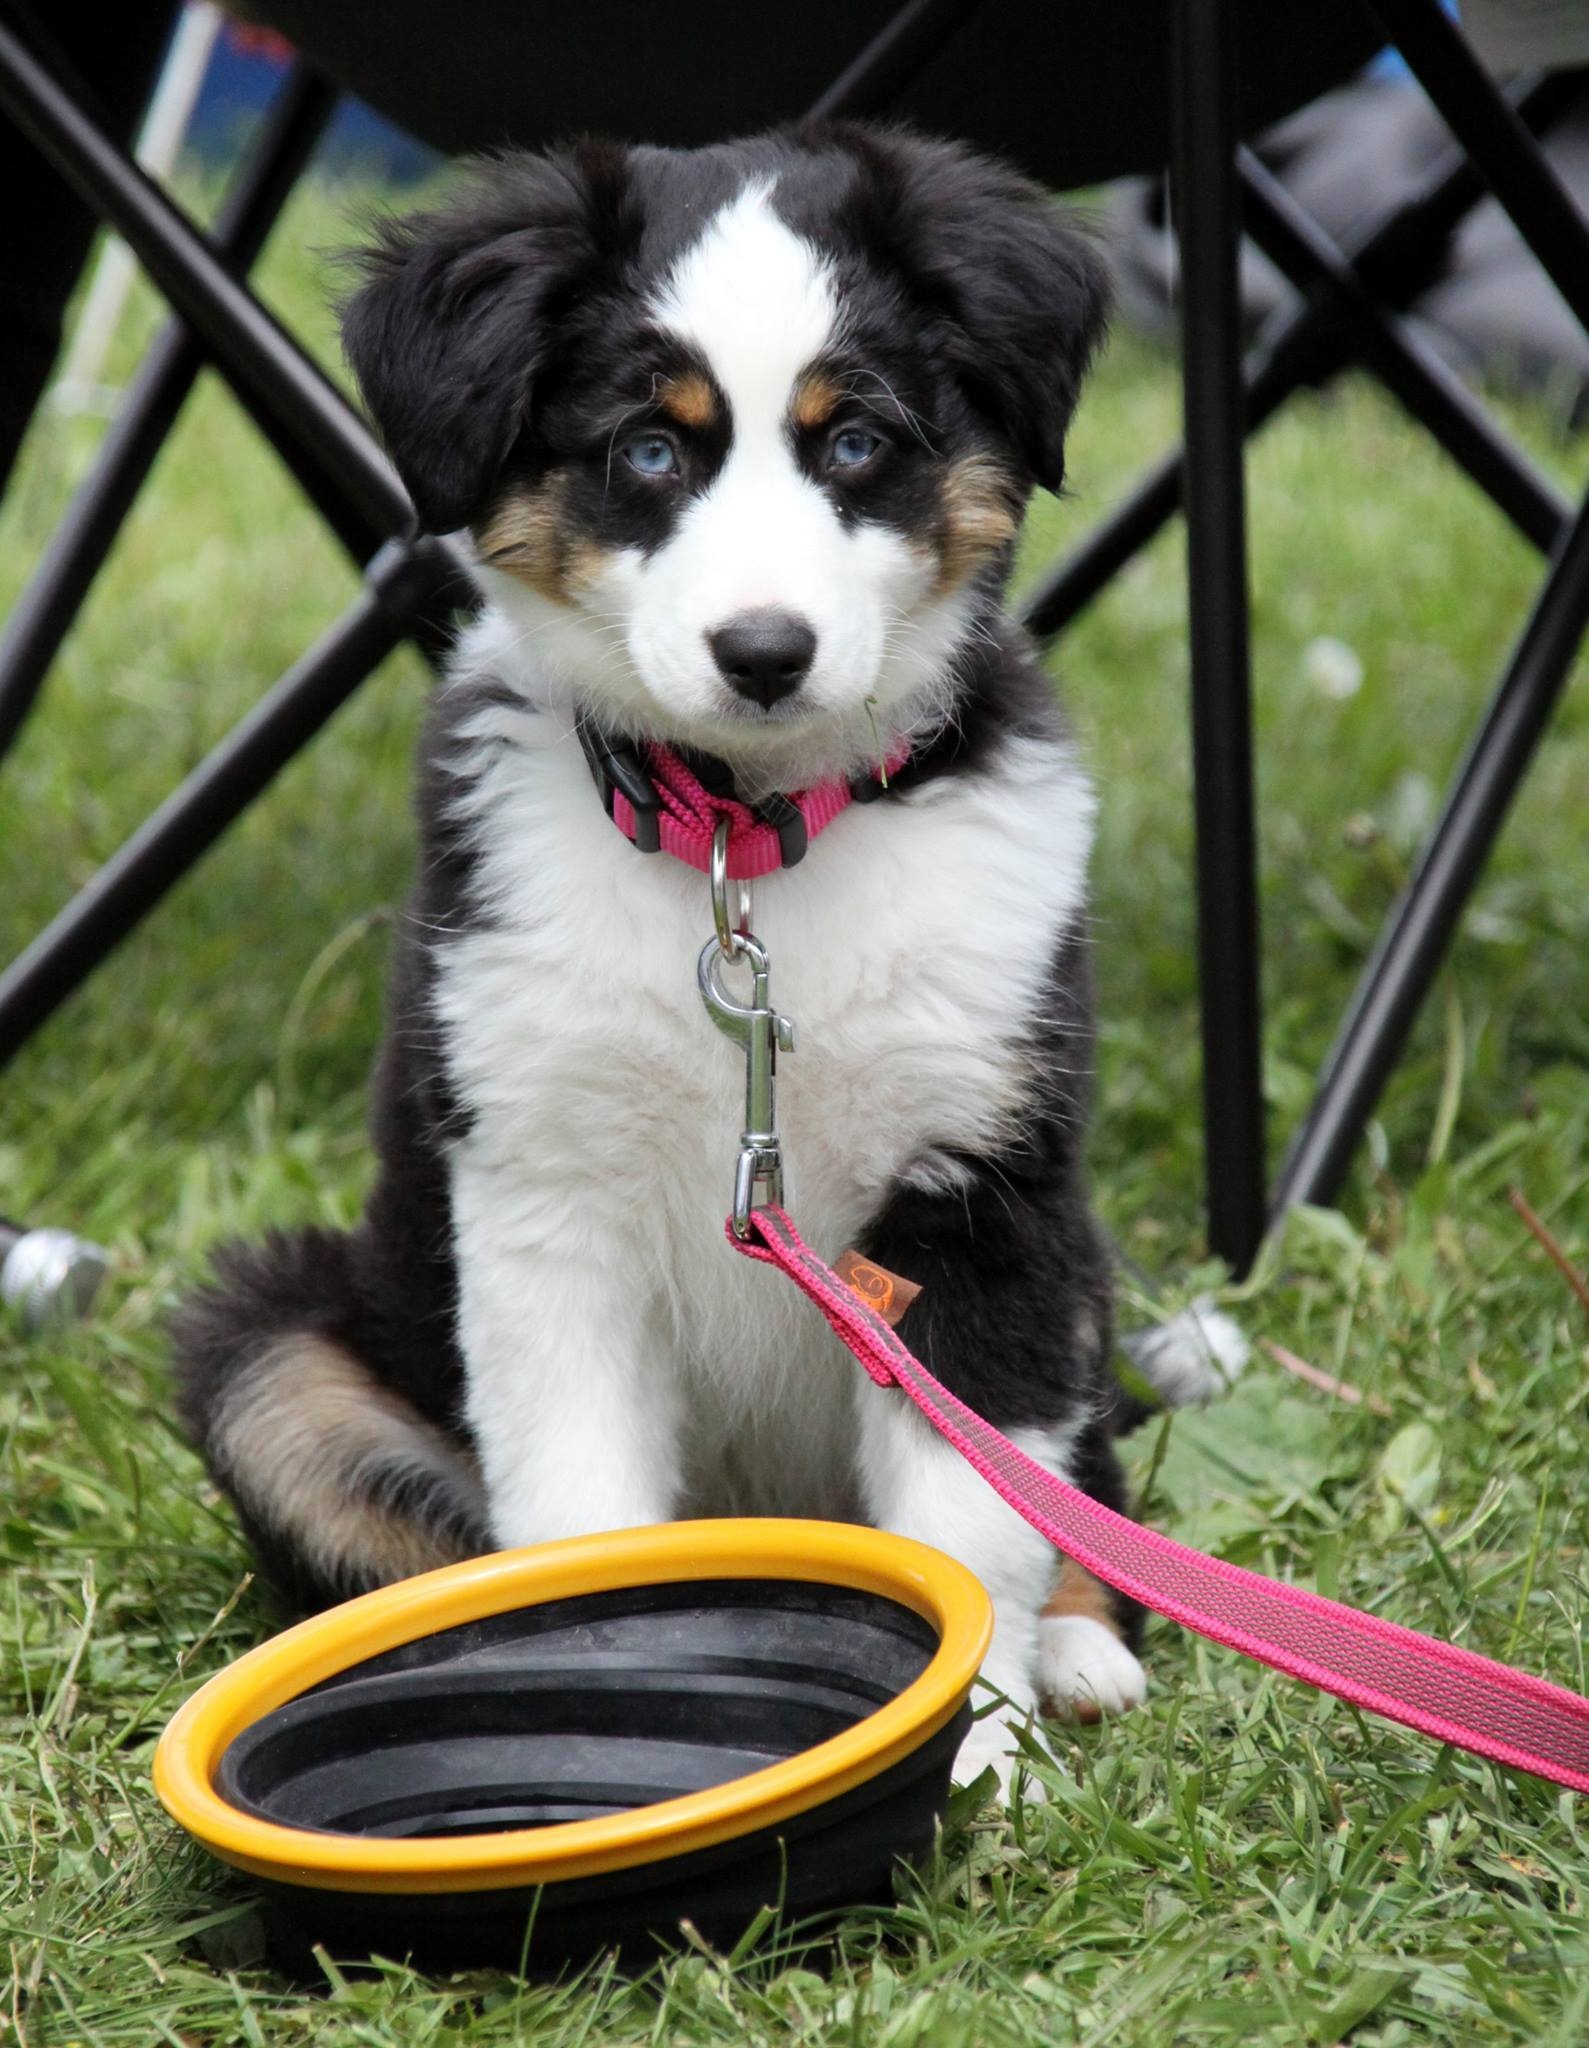
puppy, dog, mammal, border collie, vertebrate, dog breed, welpe, australian shepherd, dog like mammal, miniature australian shepherd, little dog